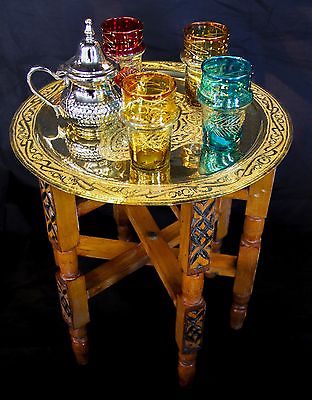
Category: table